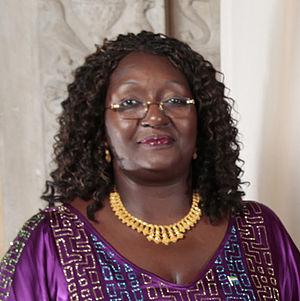
Ernest Bai Koroma, né le 2 octobre 1953 à Makeni, est un homme d'État sierra-léonais, membre de l'APC et président de la République de 2007 à 2018.